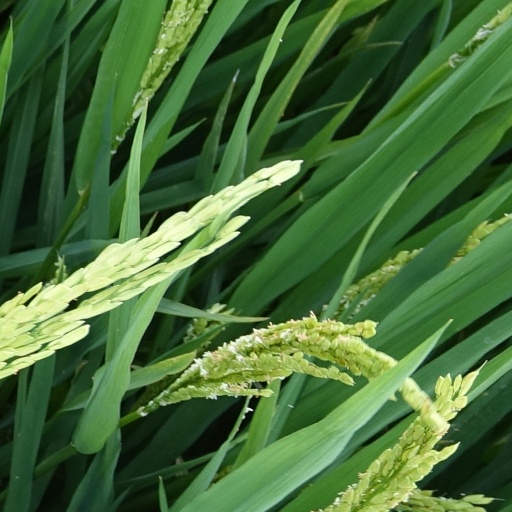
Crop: rice